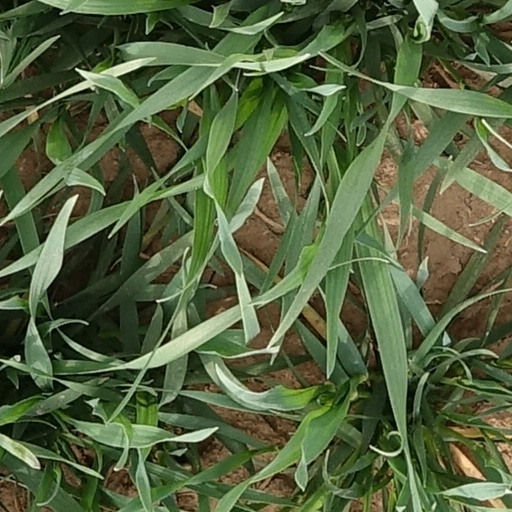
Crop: wheat